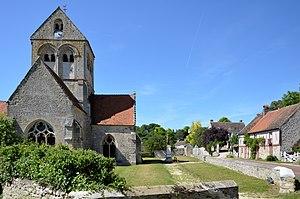
Église de Montigny-l'Allier , Aisne, Picardie, France
Cet article recense les monuments historiques français classés en 1920.
Montigny-l'Allier est une commune française située dans le département de l'Aisne, en région Hauts-de-France.
L'église Saint-Martin est une église située à Montigny-l'Allier, en France.
Cet article recense les monuments historiques du sud de l'Aisne, en France.